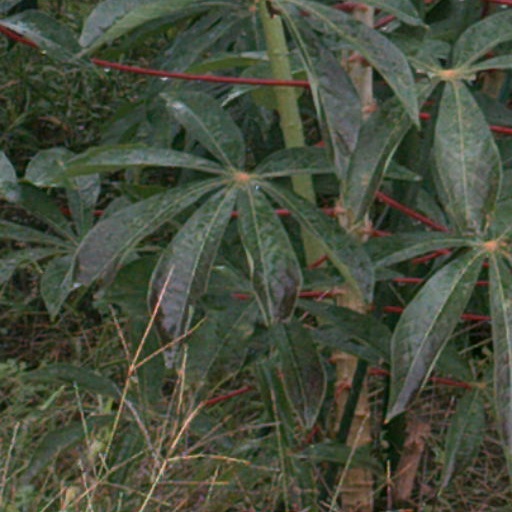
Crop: cassava